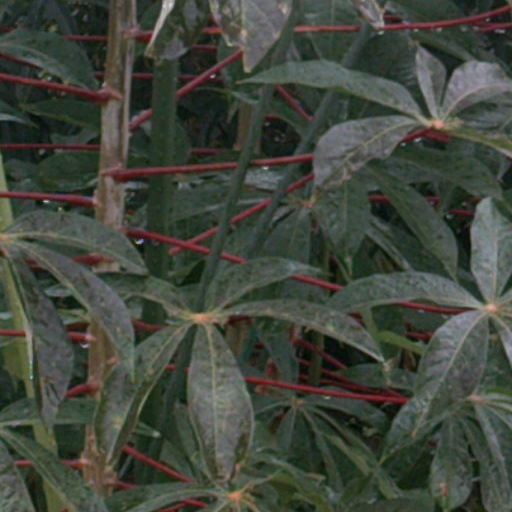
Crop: cassava